M. M. Sundresh

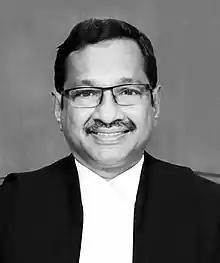

M. M. Sundresh (born on 21 July 1962) is a judge of the Supreme Court of India. He previously served as a judge of the Madras High Court.